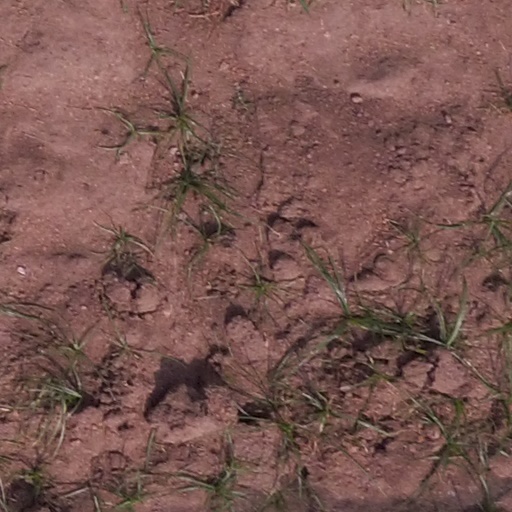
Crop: maize; corn